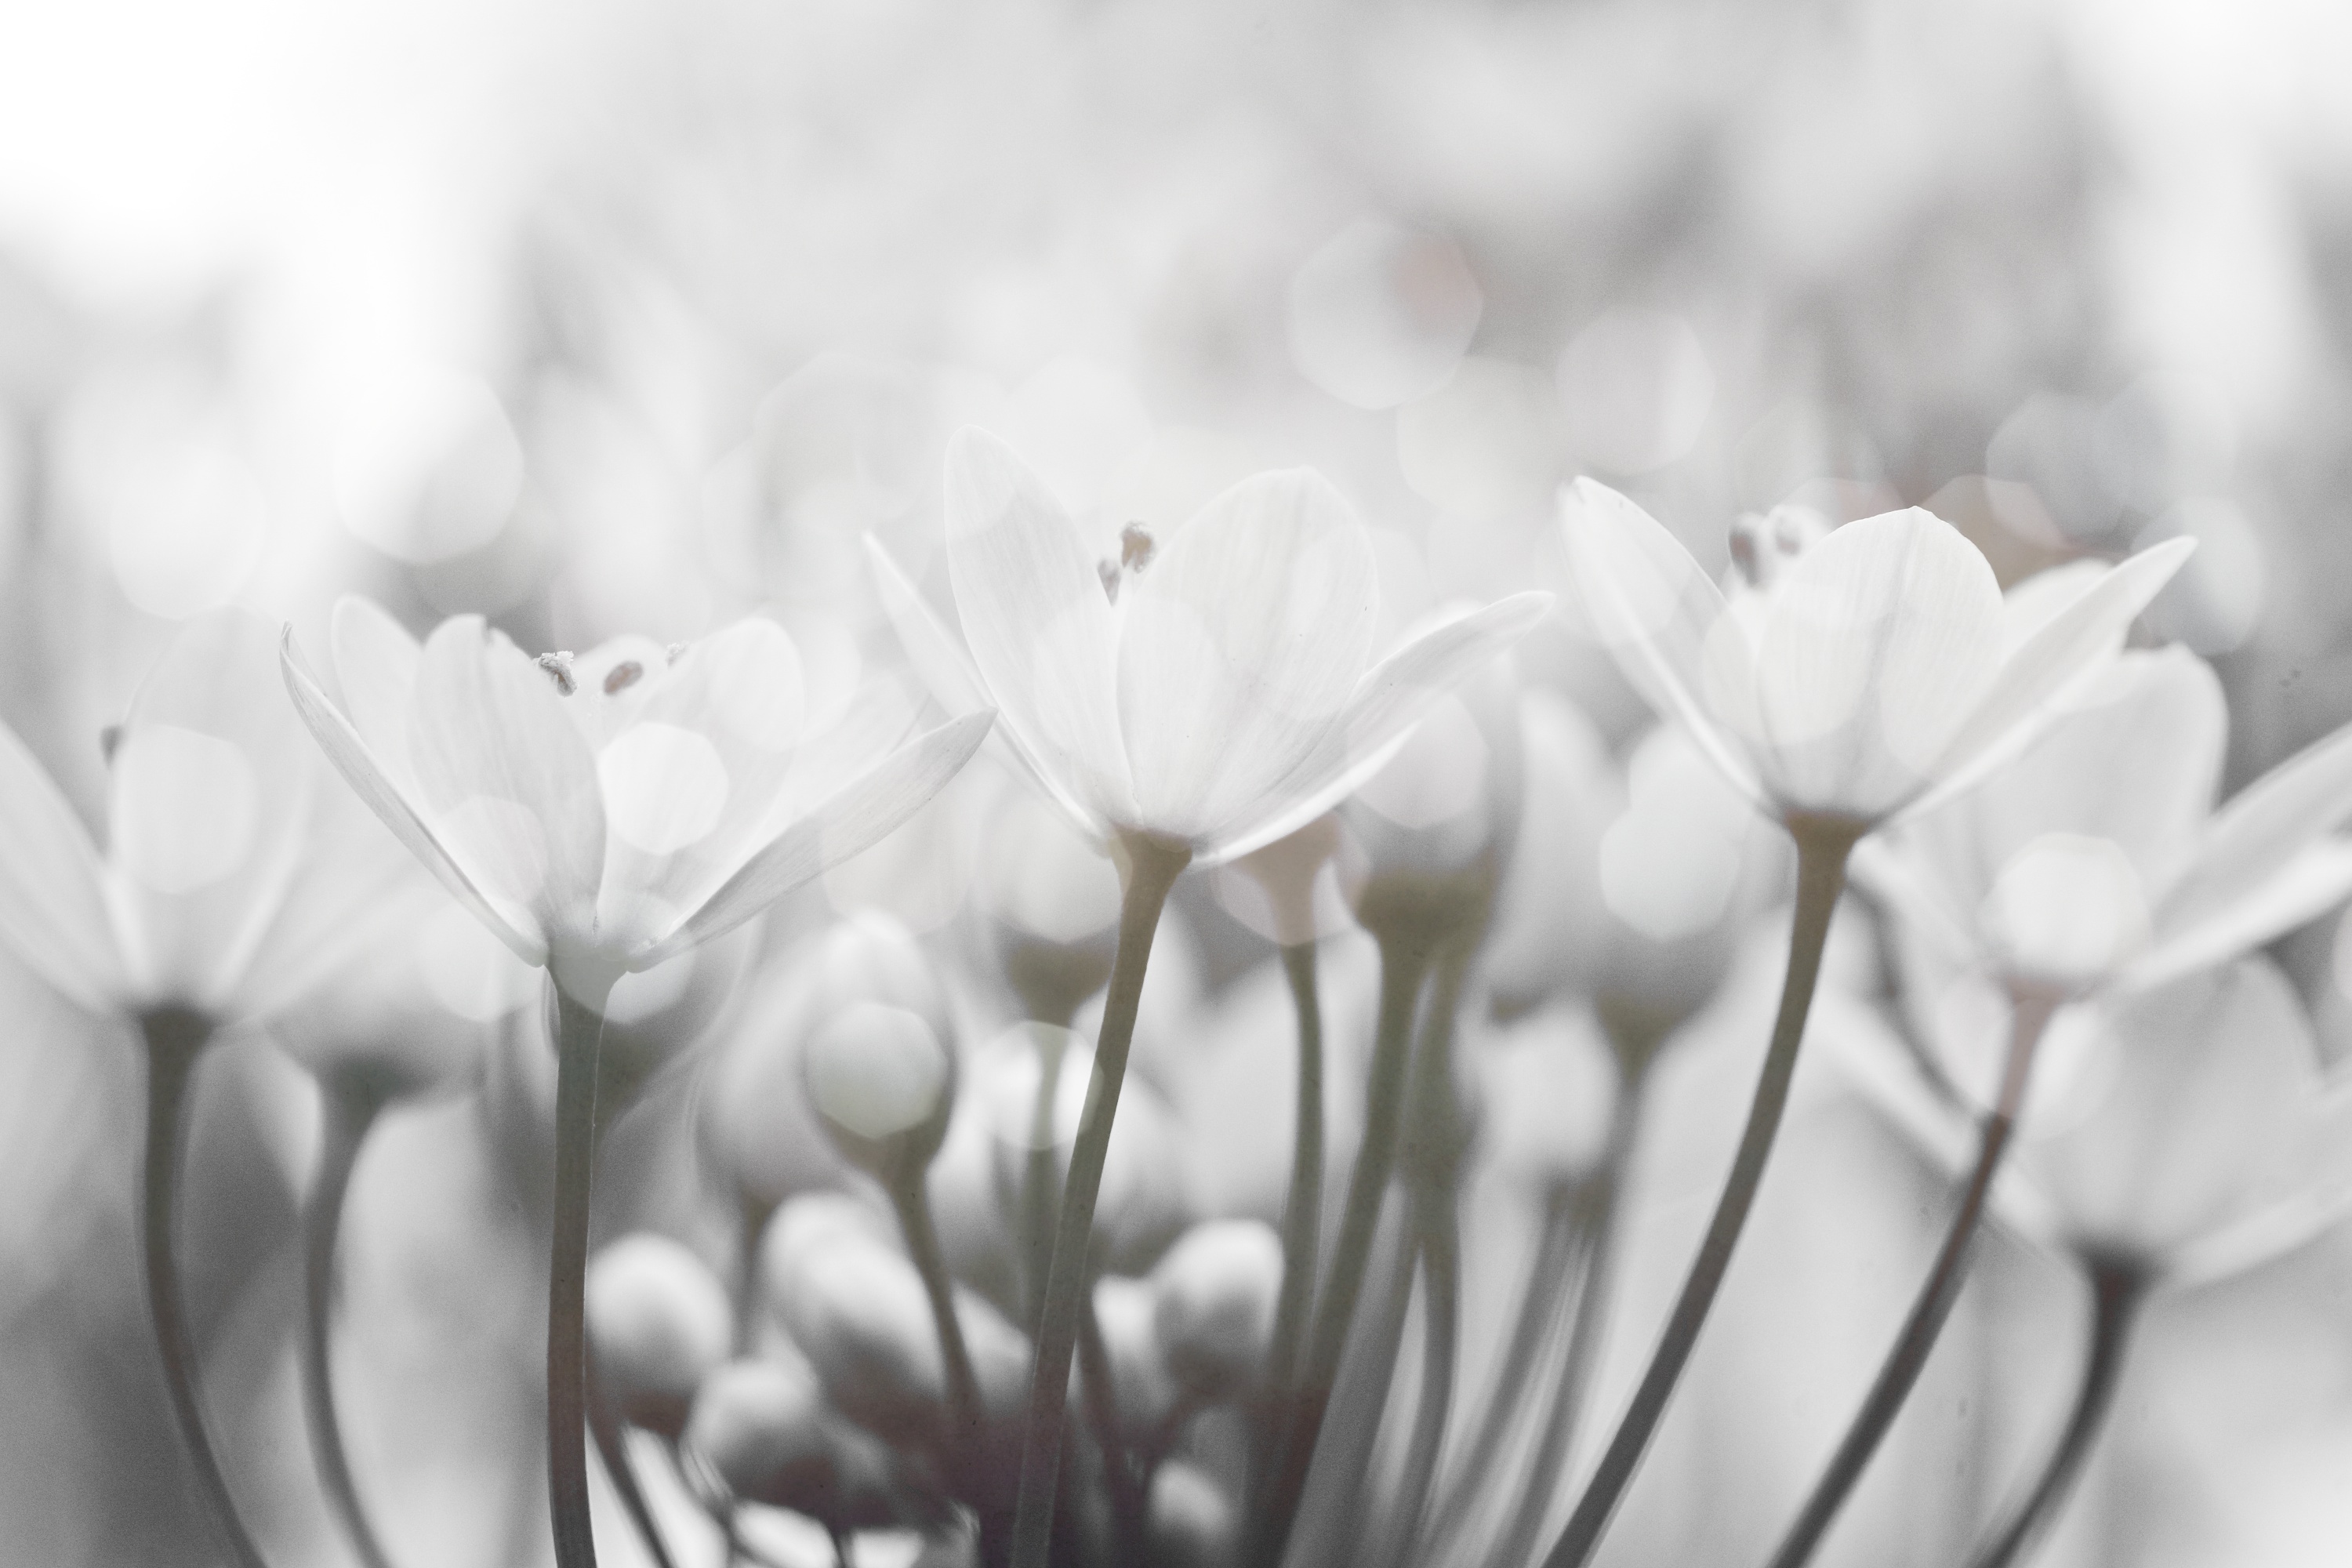
branch, blossom, black and white, plant, white, photography, flower, petal, macro, monochrome, closeup, flora, close up, bw, sony, monotone, textures, a77, hbw, flowery, macro photography, flowering plant, monochrome photography, land plant